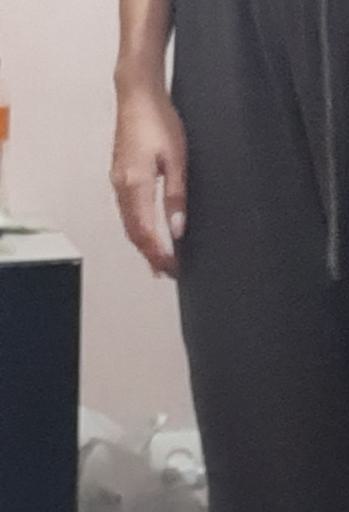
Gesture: no_gesture